Euthymius II of Novgorod

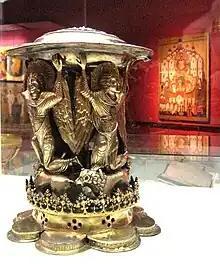
Panagiar ordered by Evfimy II

Evfimy was one of the greatest cultural patrons builders in Novgorod's history. Much of his cultural patronage looked back on Novgorodian history and his building projects were often reconstructions of old churches on their old foundations and in the old architectural styles. He built or rebuilt more than a dozen churches according to the chronicles, several of which still stand in Novgorod today, including the Church of the Twelve Apostles, The Church of John the Forerunner at Opoky (originally built by Prince Vsevolod Mstislavich in 1127), the Church of the Assumption (also originally built by Vsevolod Mstislavich, the Church of St. George at the Market (again, also originally built by Vsevolod Mstislavich) (the three are right next to one another in the northern part of the Market). He also built a number of secular buildings. The Palace of Facets, built in 1433, still stands northwest of the Cathedral of Holy Wisdom. He also built the belfry to the east of the cathedral and a clocktower west of it. The clocktower collapsed and was rebuilt in 1673.